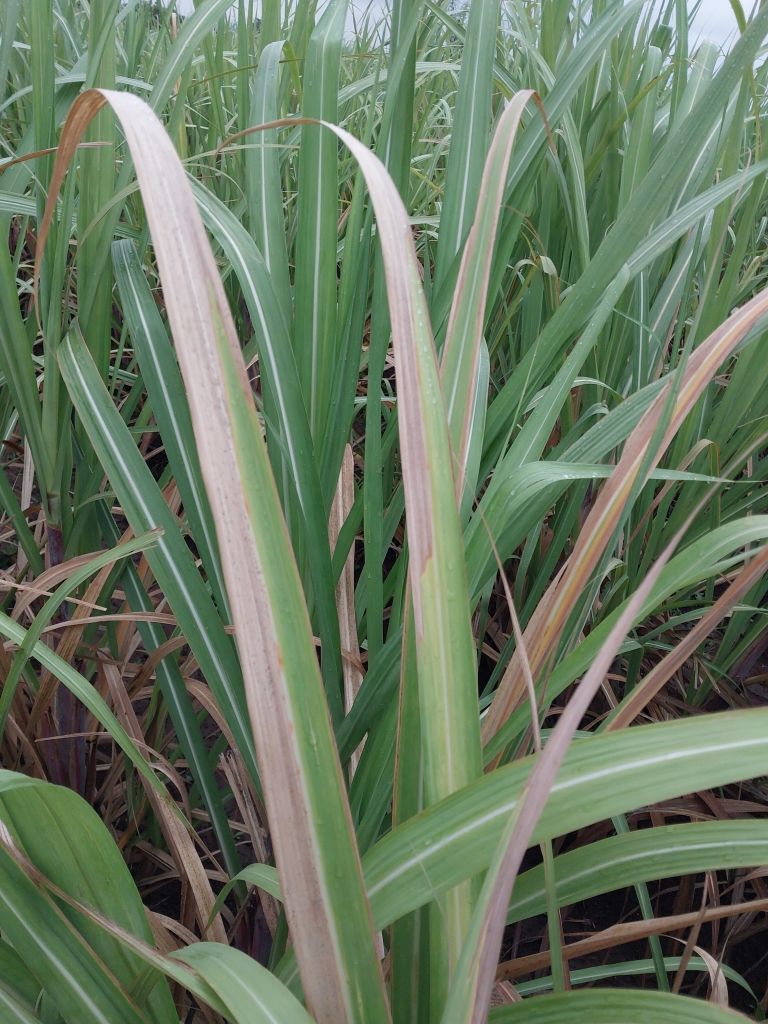
Label: Banded Chlorosis